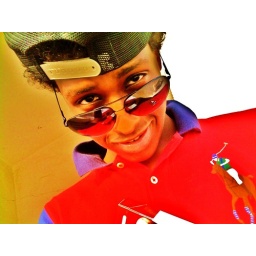
Location: in the roof .. red polo &amp;lt;3